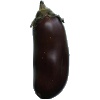
Label: eggplant